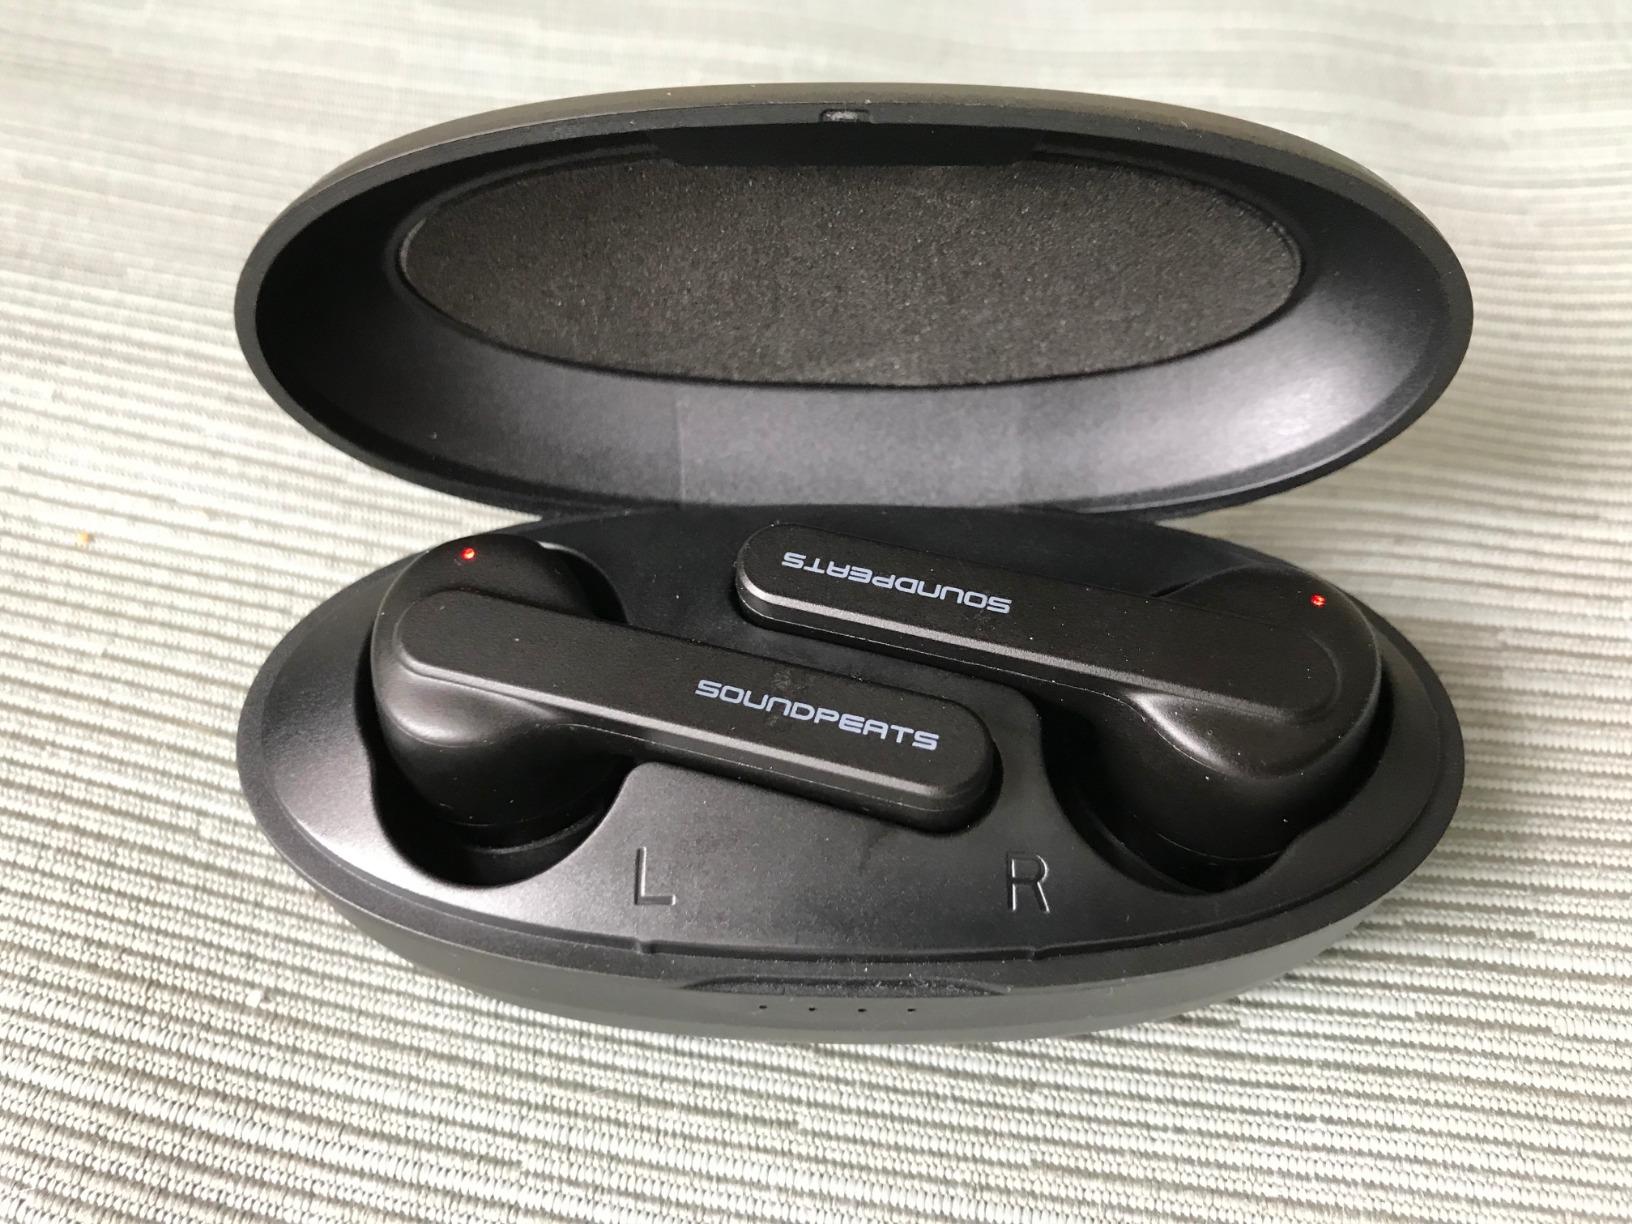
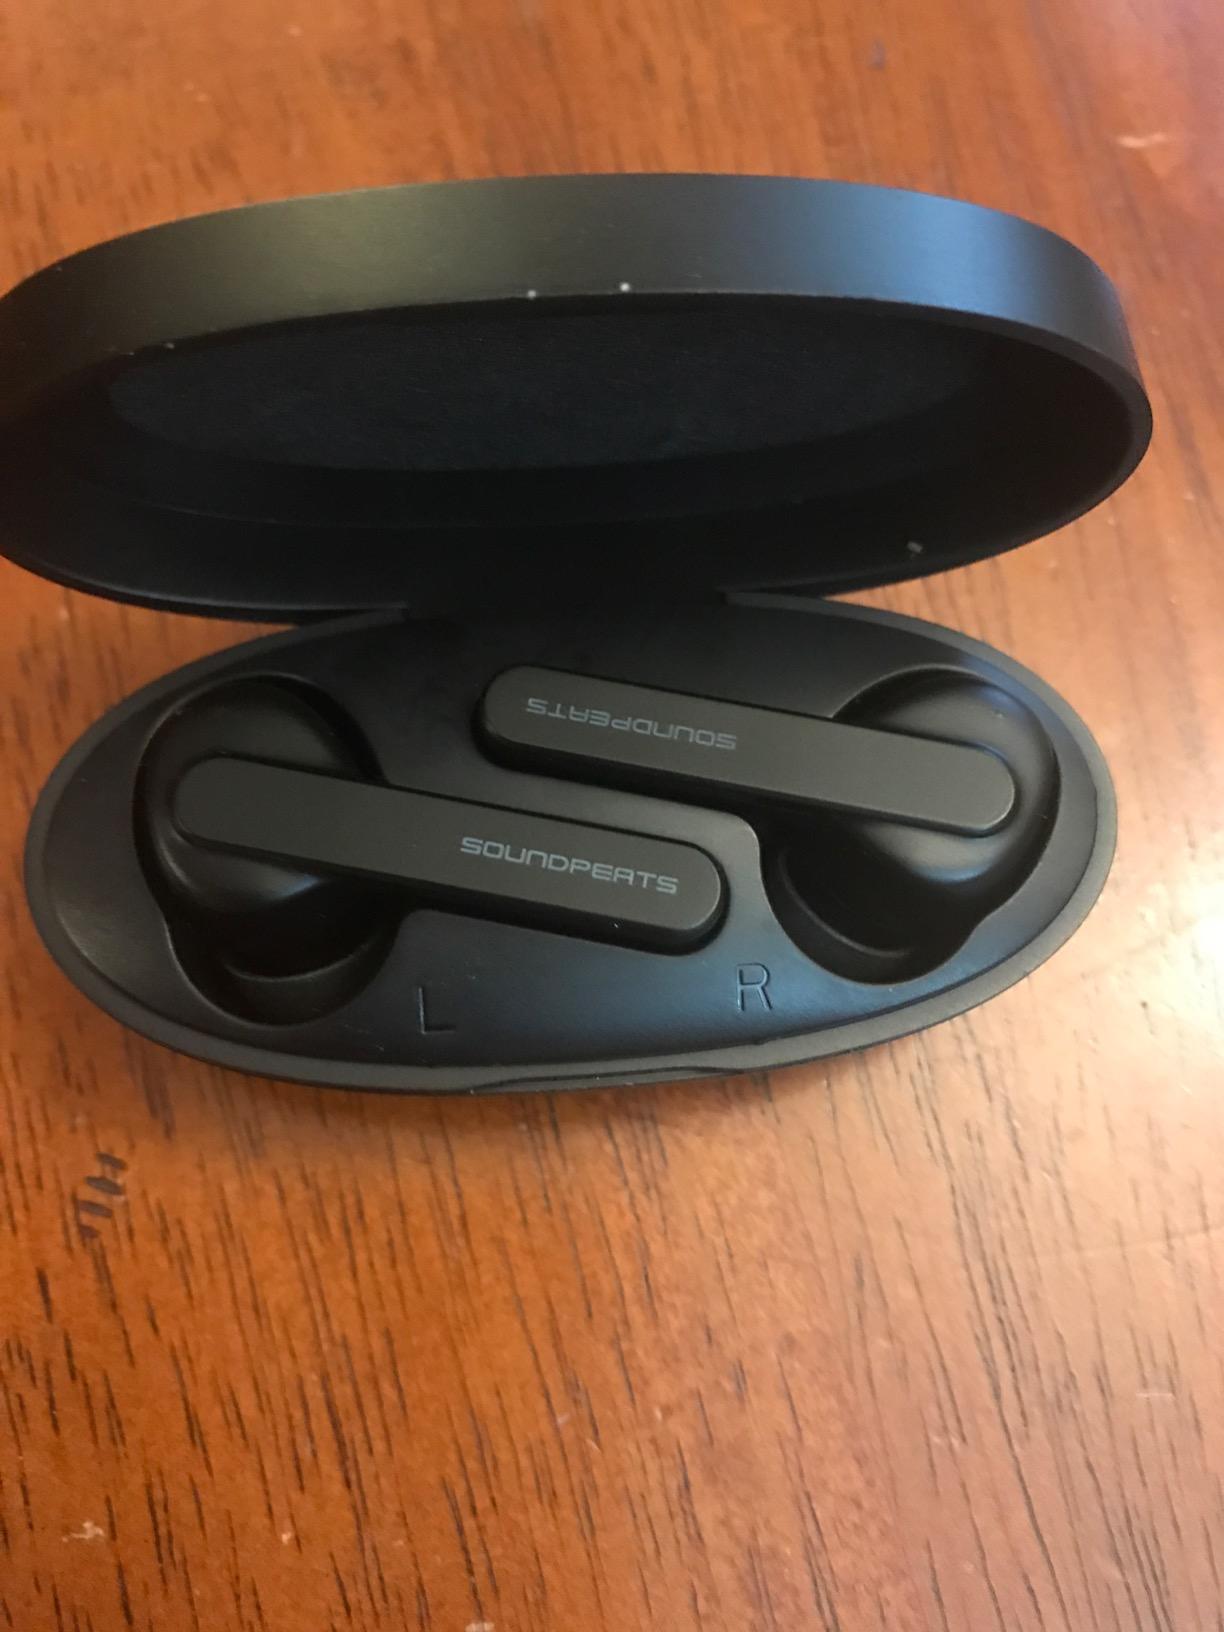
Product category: earbuds
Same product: no